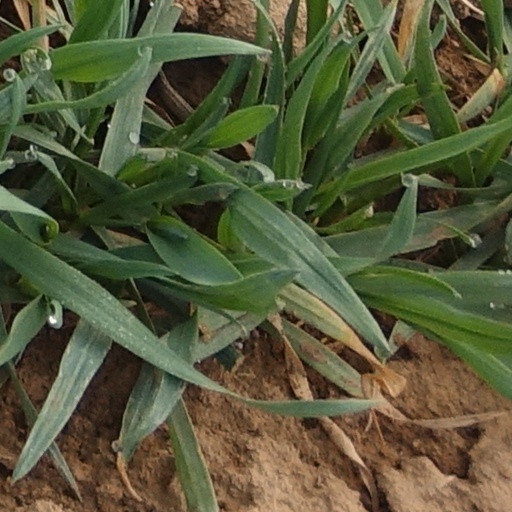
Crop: wheat